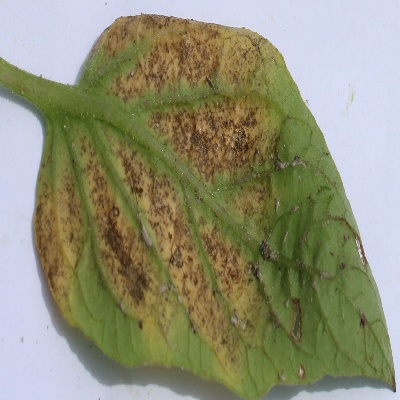
Crop: Tomato
Condition: septoria leaf spot